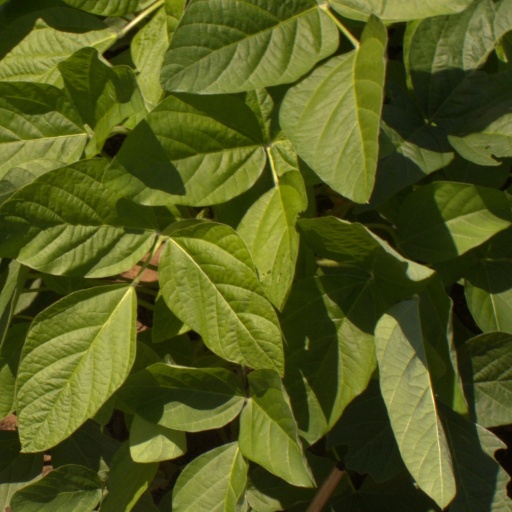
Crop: soybean